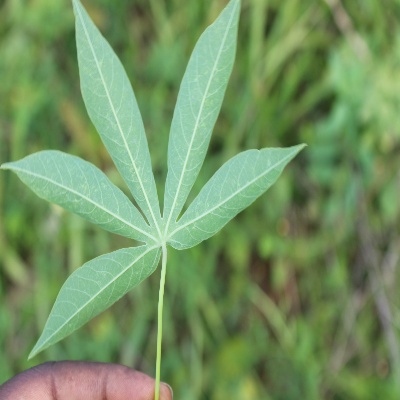
Crop: Cassava
Condition: healthy